The News Journal

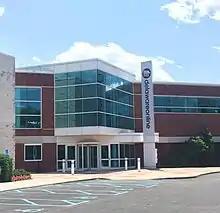
"The News Journal" headquarters in New Castle County, Delaware

The News Journal Media Group entered the Internet age in the late 1990s with the launch of Delaware Online, a website with an online edition of all local content in the paper, as well as job listings and classified ads. The paper began offering an online news update weekdays at 4:30 pm. The once-daily update has evolved into as-it-happens online news coverage that often results in a couple of dozen news updates per day.